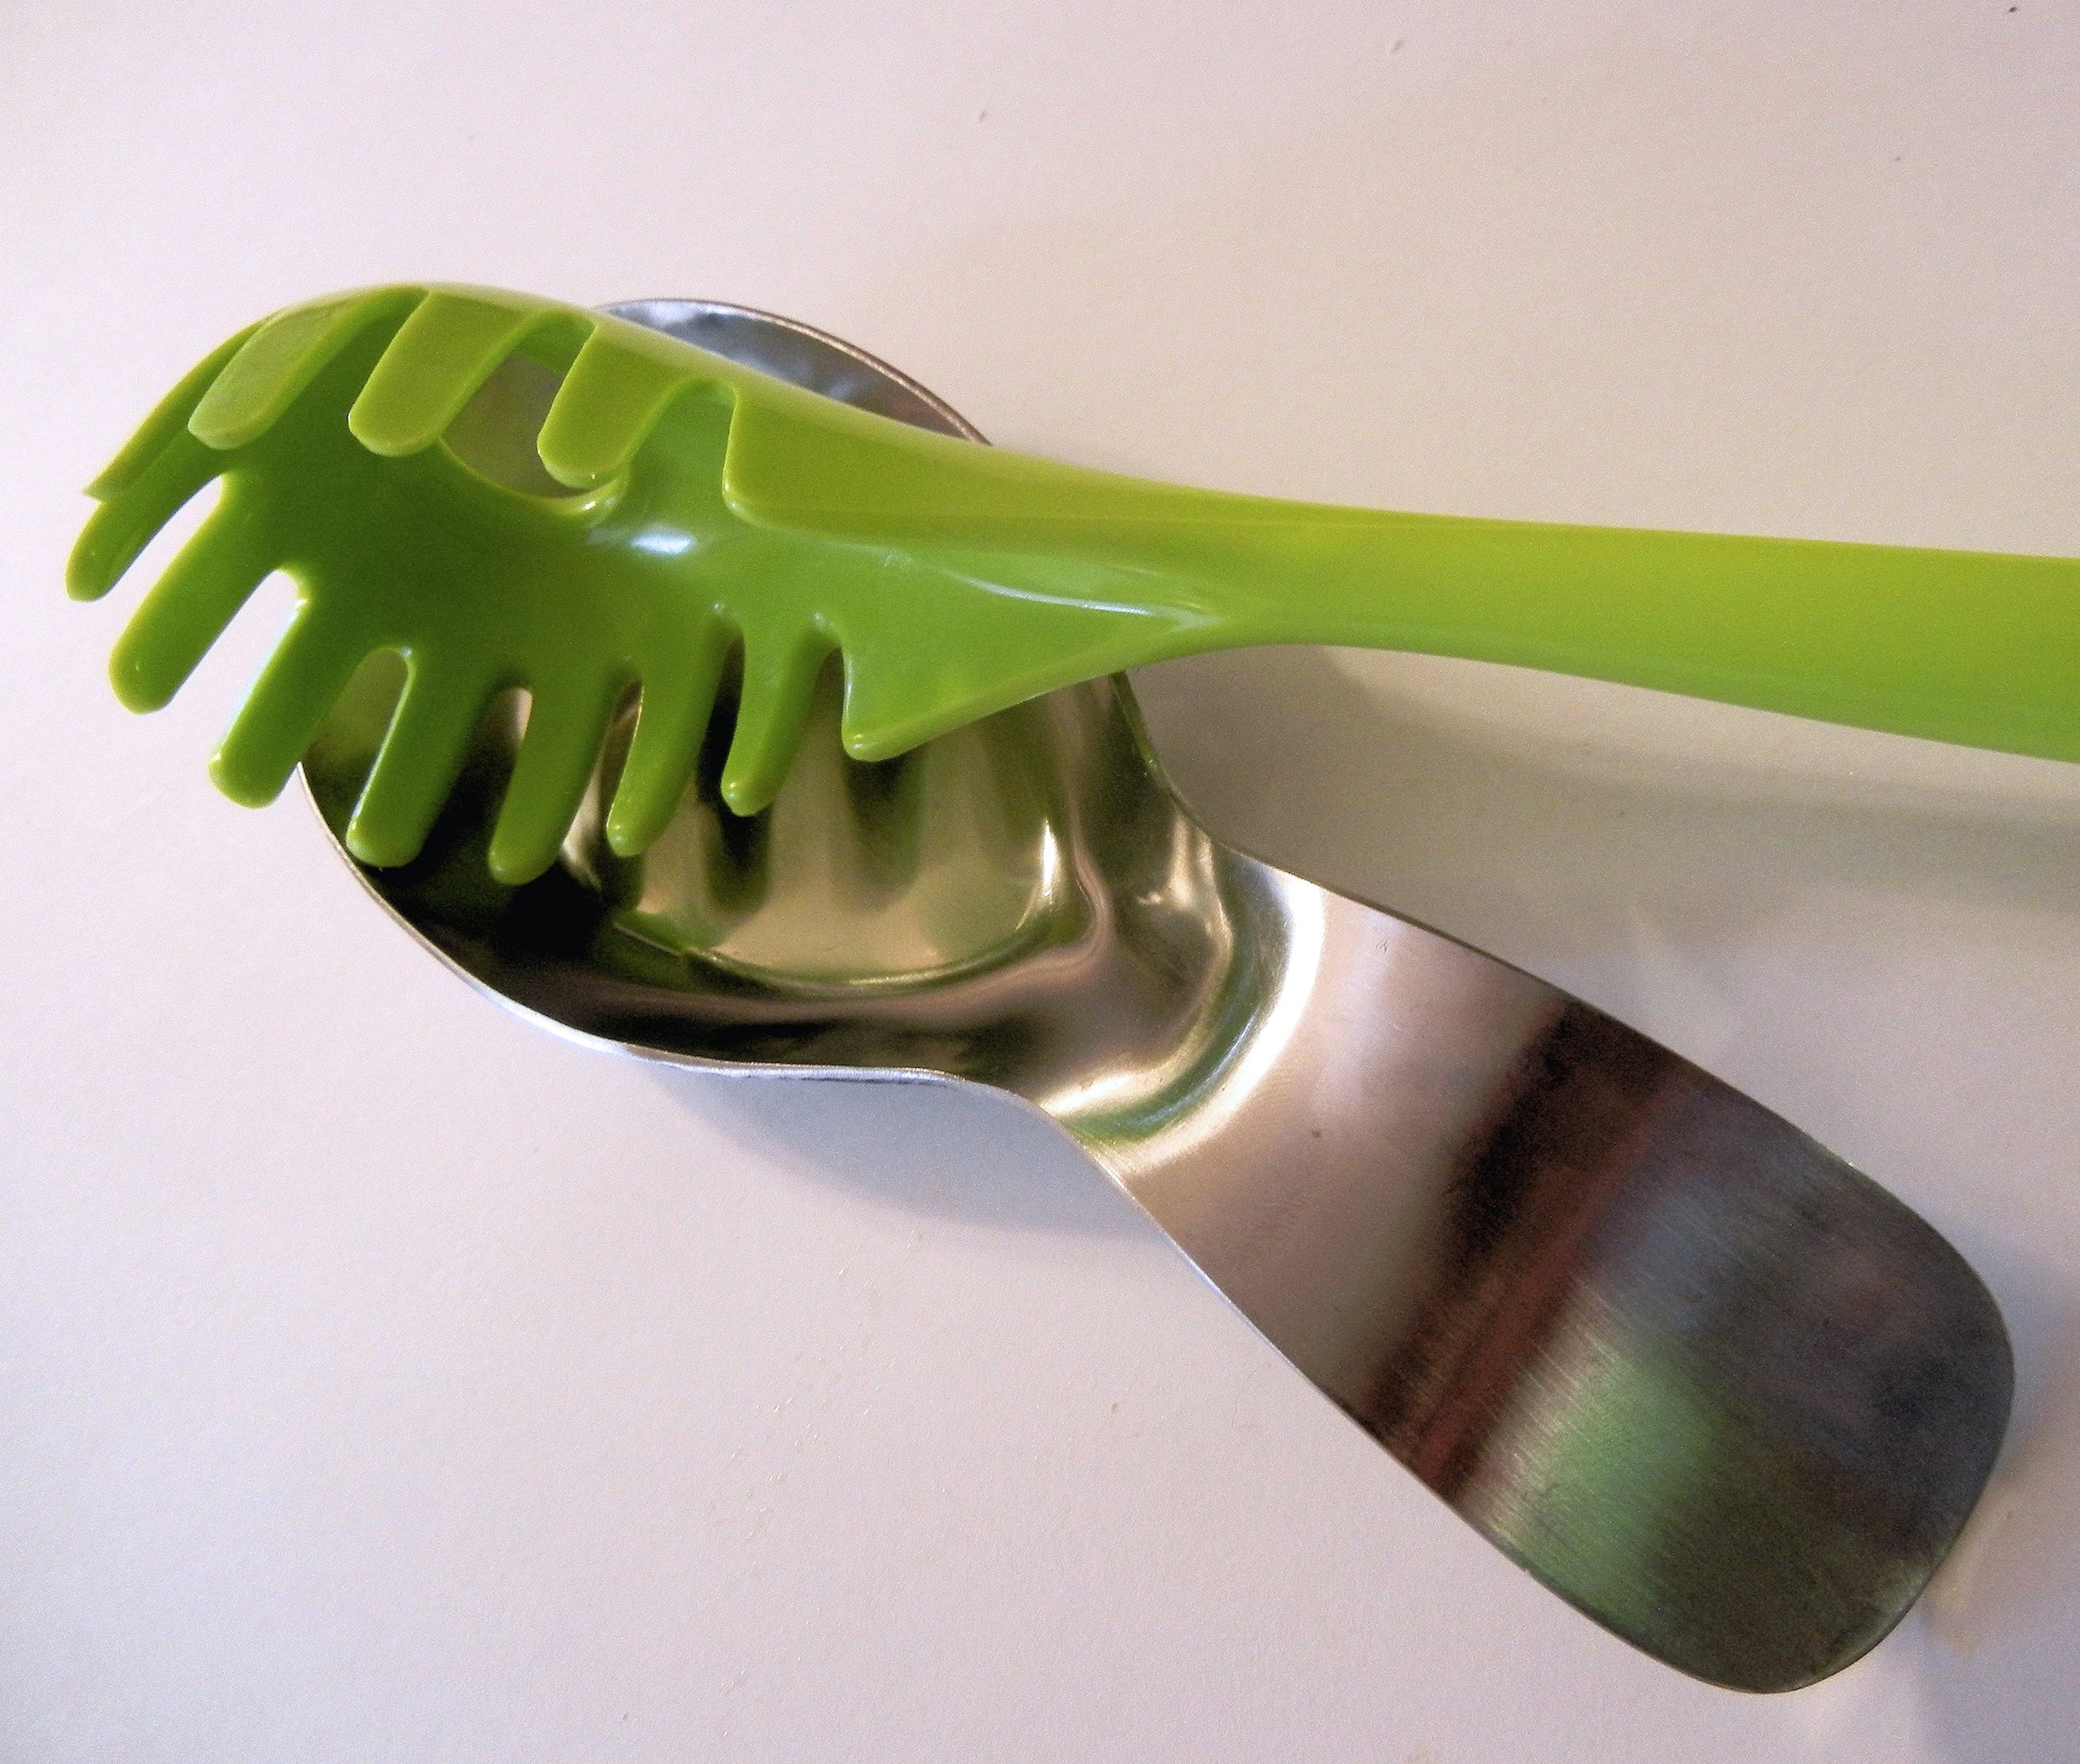
hand, cutlery, glass, tool, finger, green, bottle, tableware, product, stainless spoon rest, green plastic utensil, spaghetti spoon